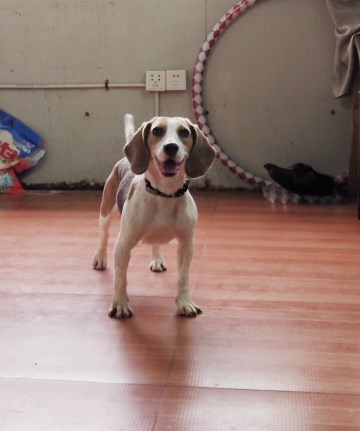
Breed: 276-n000113-beagle